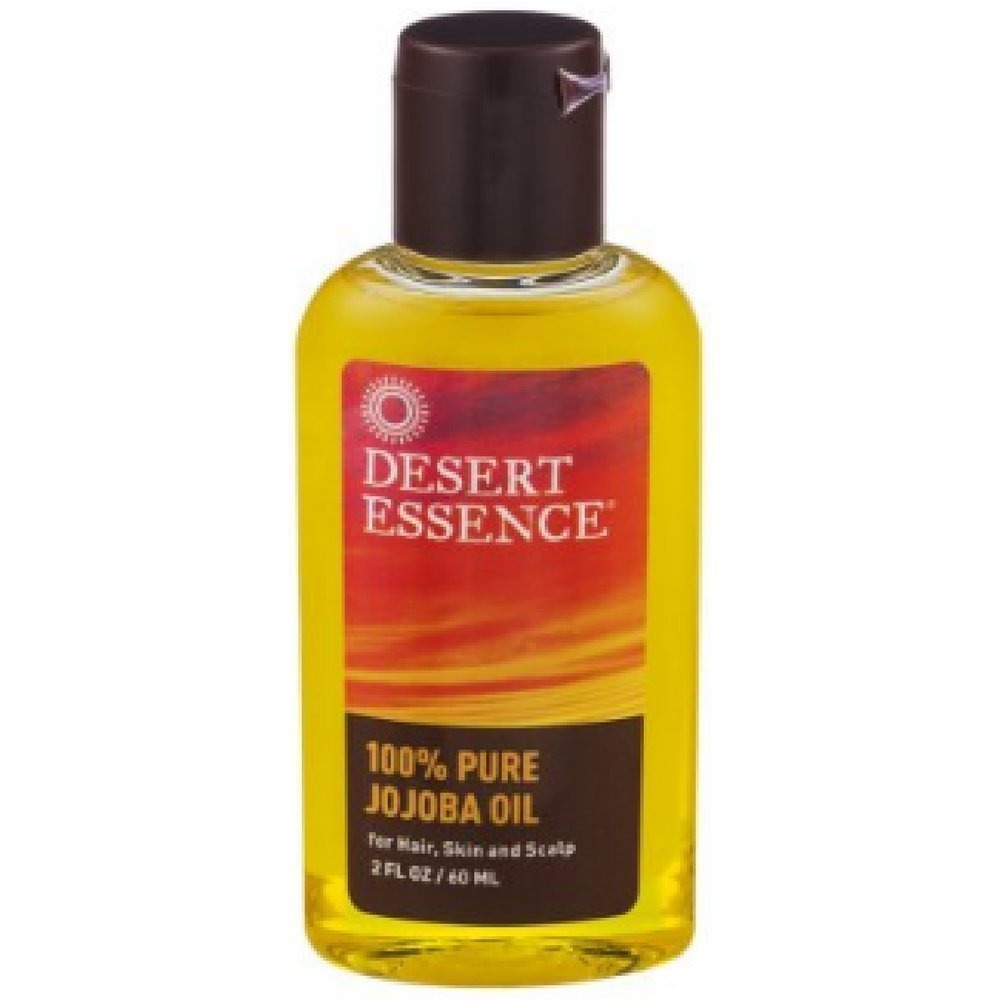
Item Name: Desert Essence Jojoba Oil 100% Pure -- 3x2 Oz
Value: 6.0
Unit: Fl Oz

Price: 10.09